Robert Macaire (diplomat)

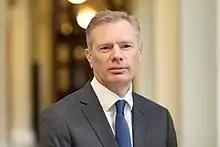
Macaire in 2018

Robert Nigel Paul Macaire CMG (born 19 February 1966) is a British diplomat who served as UK's Ambassador to Iran from 2018 to 2021.